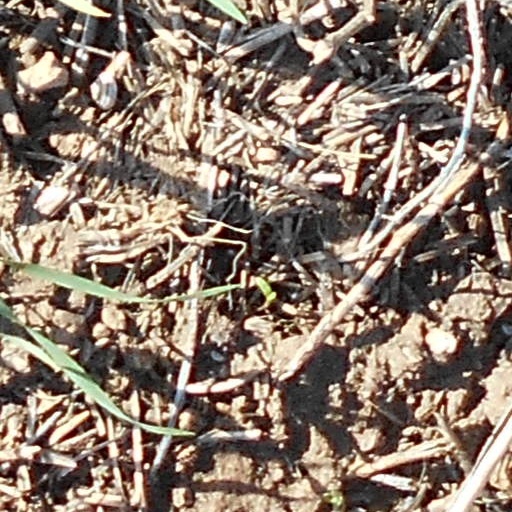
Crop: wheat